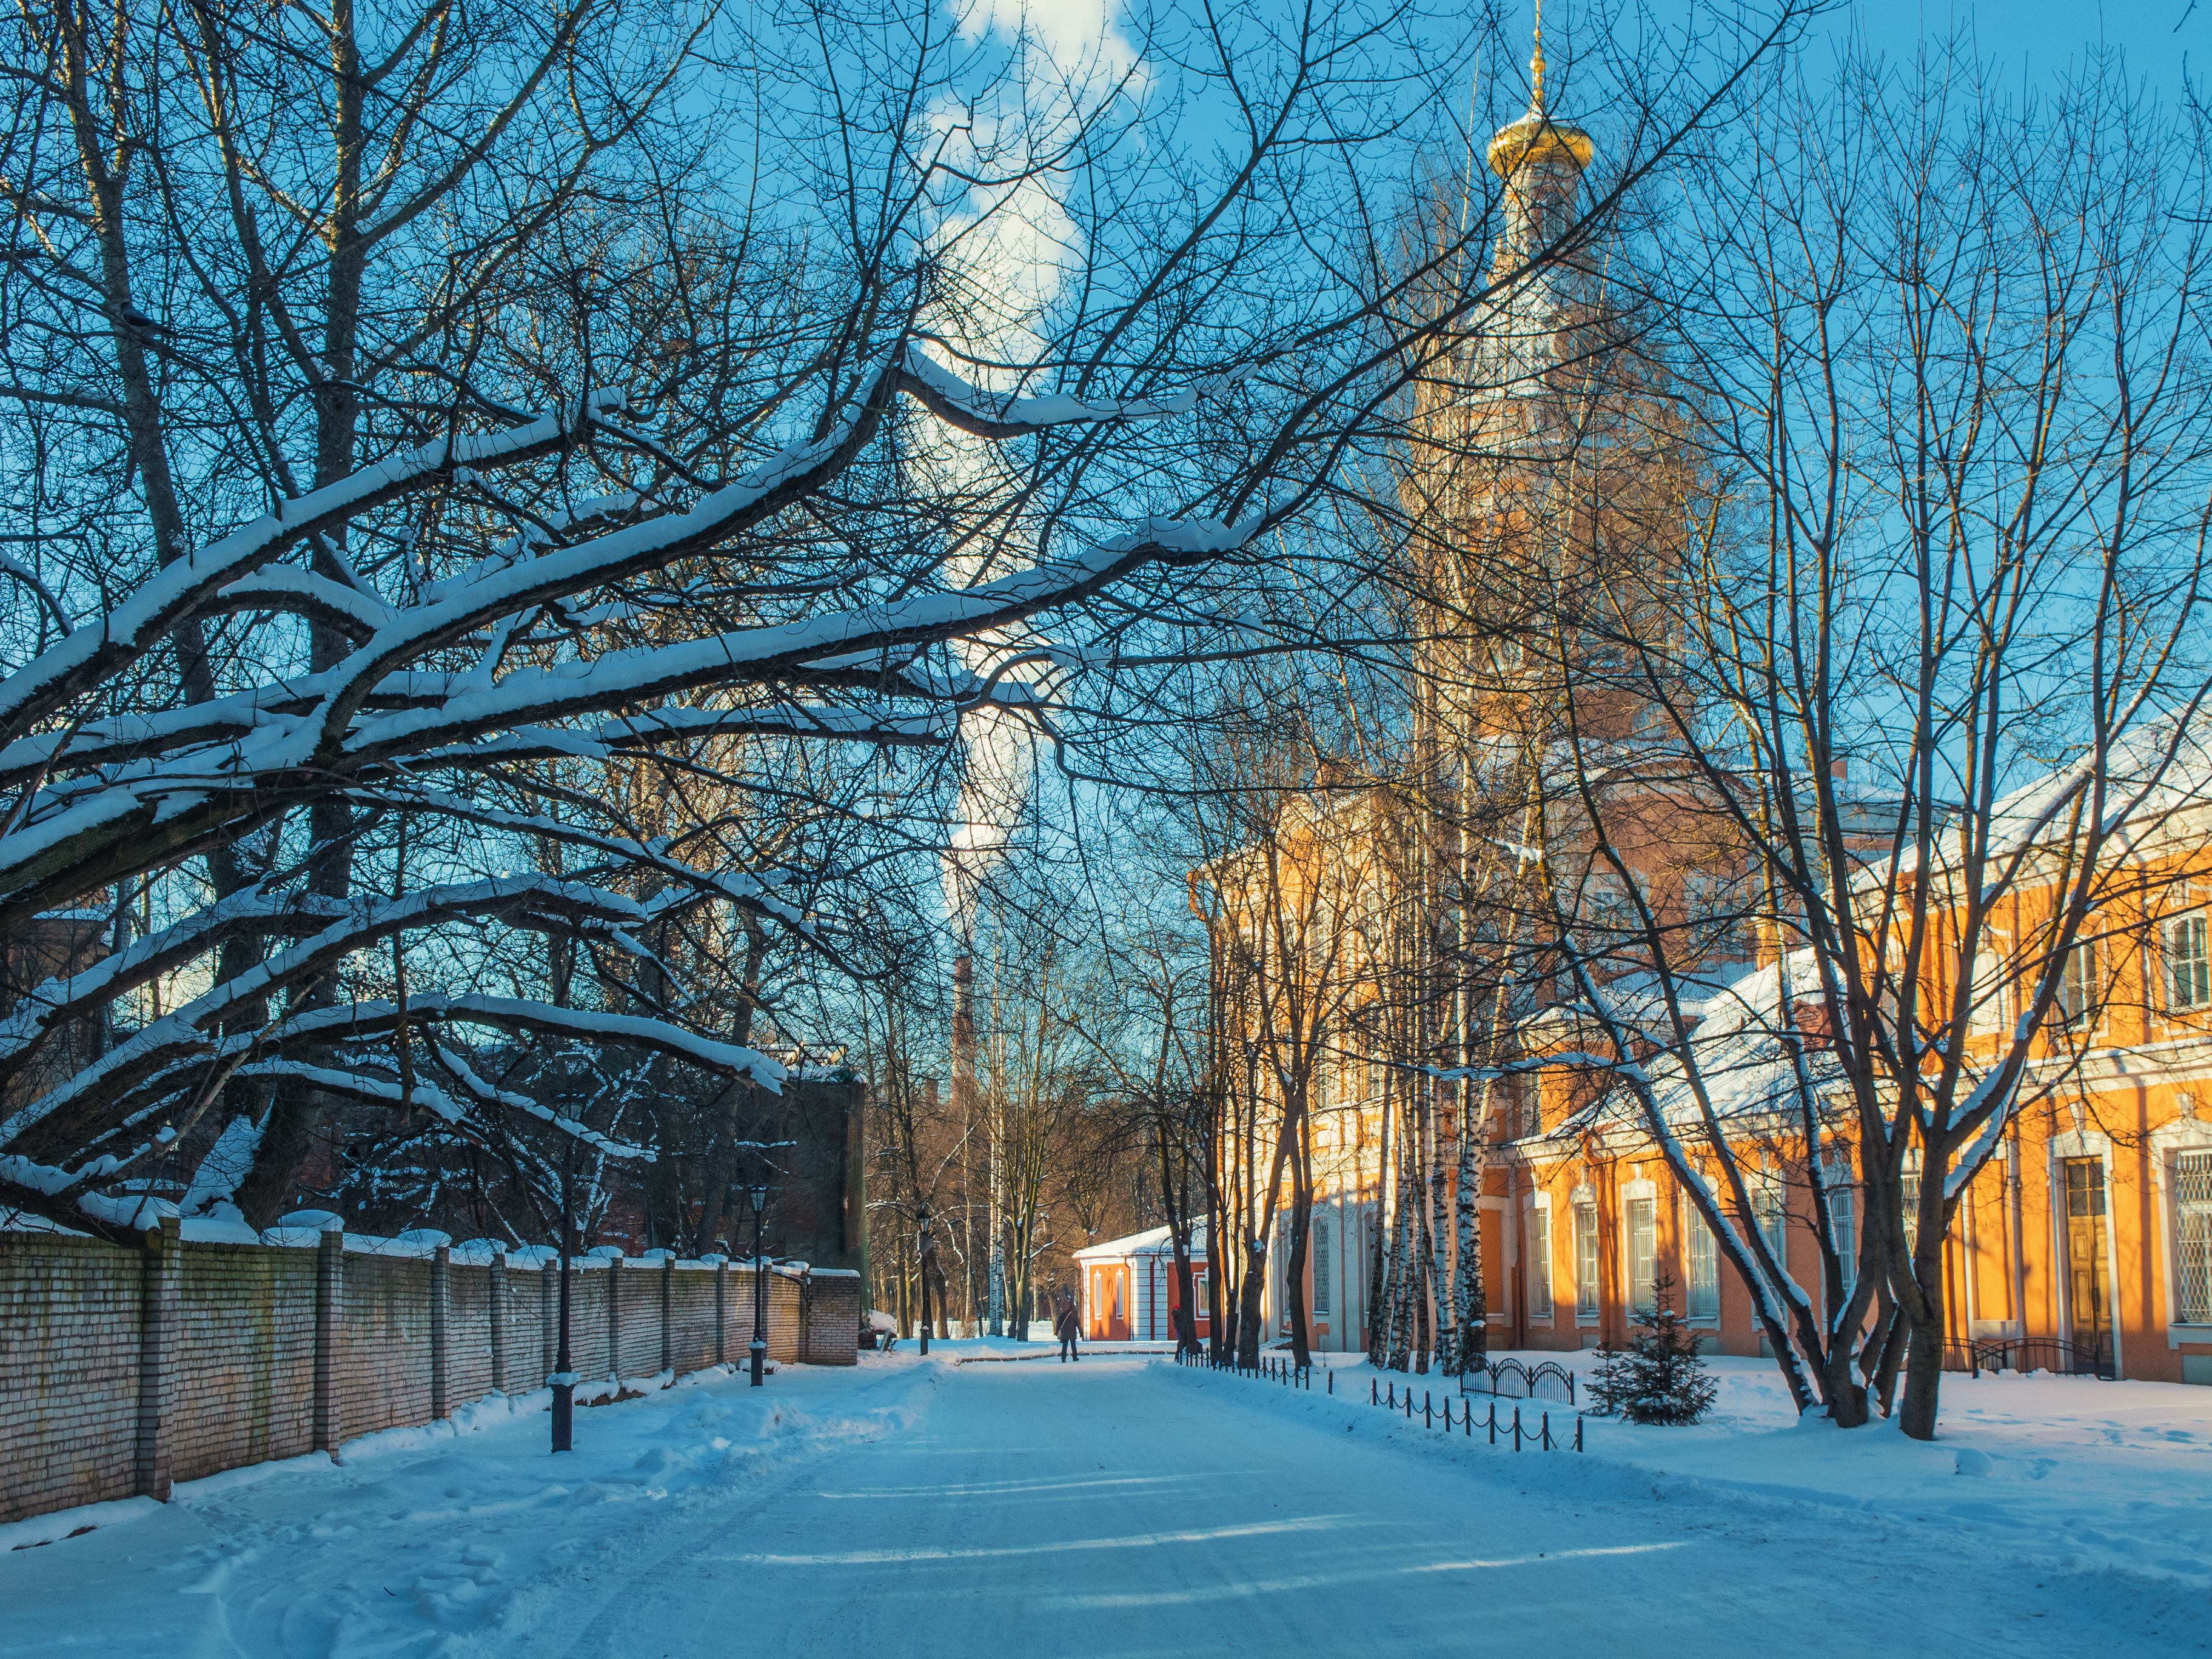
images, sky, building, daytime, plant, blue, natural landscape, tree, branch, twig, snow, freezing, sunlight, trunk, window, woody plant, residential area, morning, city, landmark, Tints and shades, metropolitan area, deciduous, road, winter, facade, landscape, frost, symmetry, urban design, road surface, sidewalk, grove, street, electric blue, street light, skyscraper, mixed use, evening, electricity, tower block, downtown, tower, spire, house, light fixture, suburb, fence, plant stem